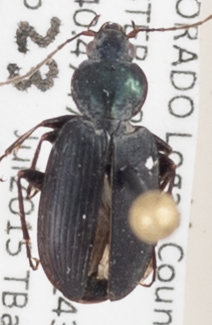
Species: Agonum placidum
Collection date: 2015-07-23
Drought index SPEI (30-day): -0.2
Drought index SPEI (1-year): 1.45
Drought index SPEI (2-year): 1.498